Cattaraugus Village Commercial Historic District

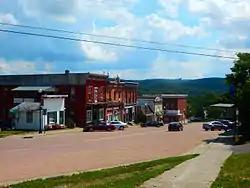
Route 353 in Cattaraugus, August 2015

Cattaraugus Village Commercial Historic District is a national historic district located at Cattaraugus in Cattaraugus County, New York. The district encompasses 19 contributing buildings in the central business district of Cattaraugus. The district developed between about 1880 and 1920, and includes buildings in a variety of architectural styles including Italianate, Queen Anne, Romanesque Revival, Classical Revival, and Second Empire. Notable buildings include the American Cutlery Museum building (1888), Clayton Rich Building (1890), former Bank of Cattaraugus (1882), Crawford House (c. 1891), and Hook and Ladder Building (1892).